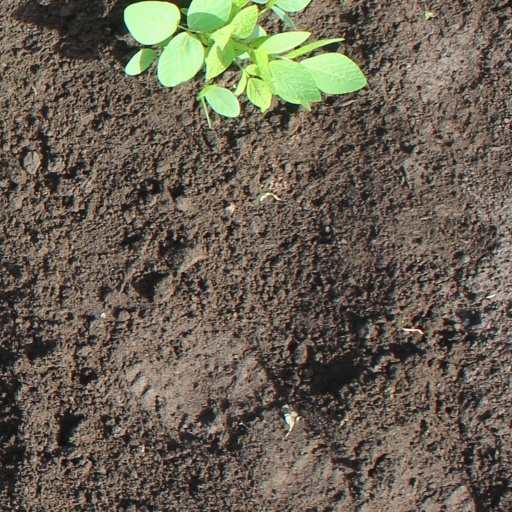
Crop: soybean